Oʻtkan kunlar

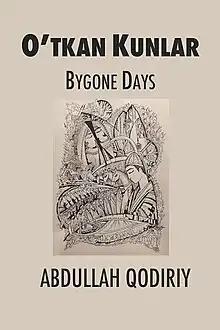

Bygone Days is a 1925 Uzbek-language novel by Abdulla Qodiriy which is considered to be the first Uzbek novel. The novel was serialized in the magazine "Inqilob" from 1922–1925. A film of the same name was released by Uzbekfilm in 1969. The writer was inspired by the novels of the Lebanese writer Jurji Zaydan.